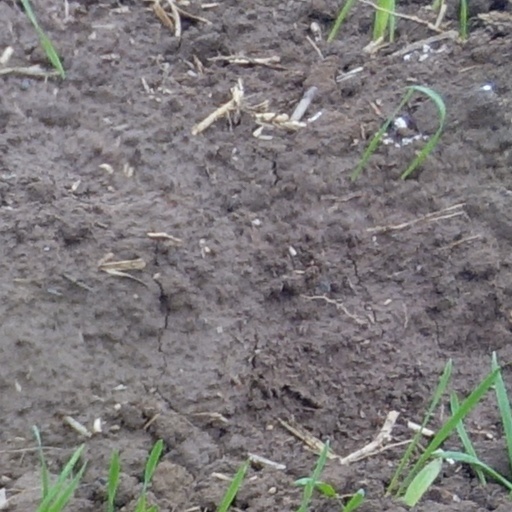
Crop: wheat